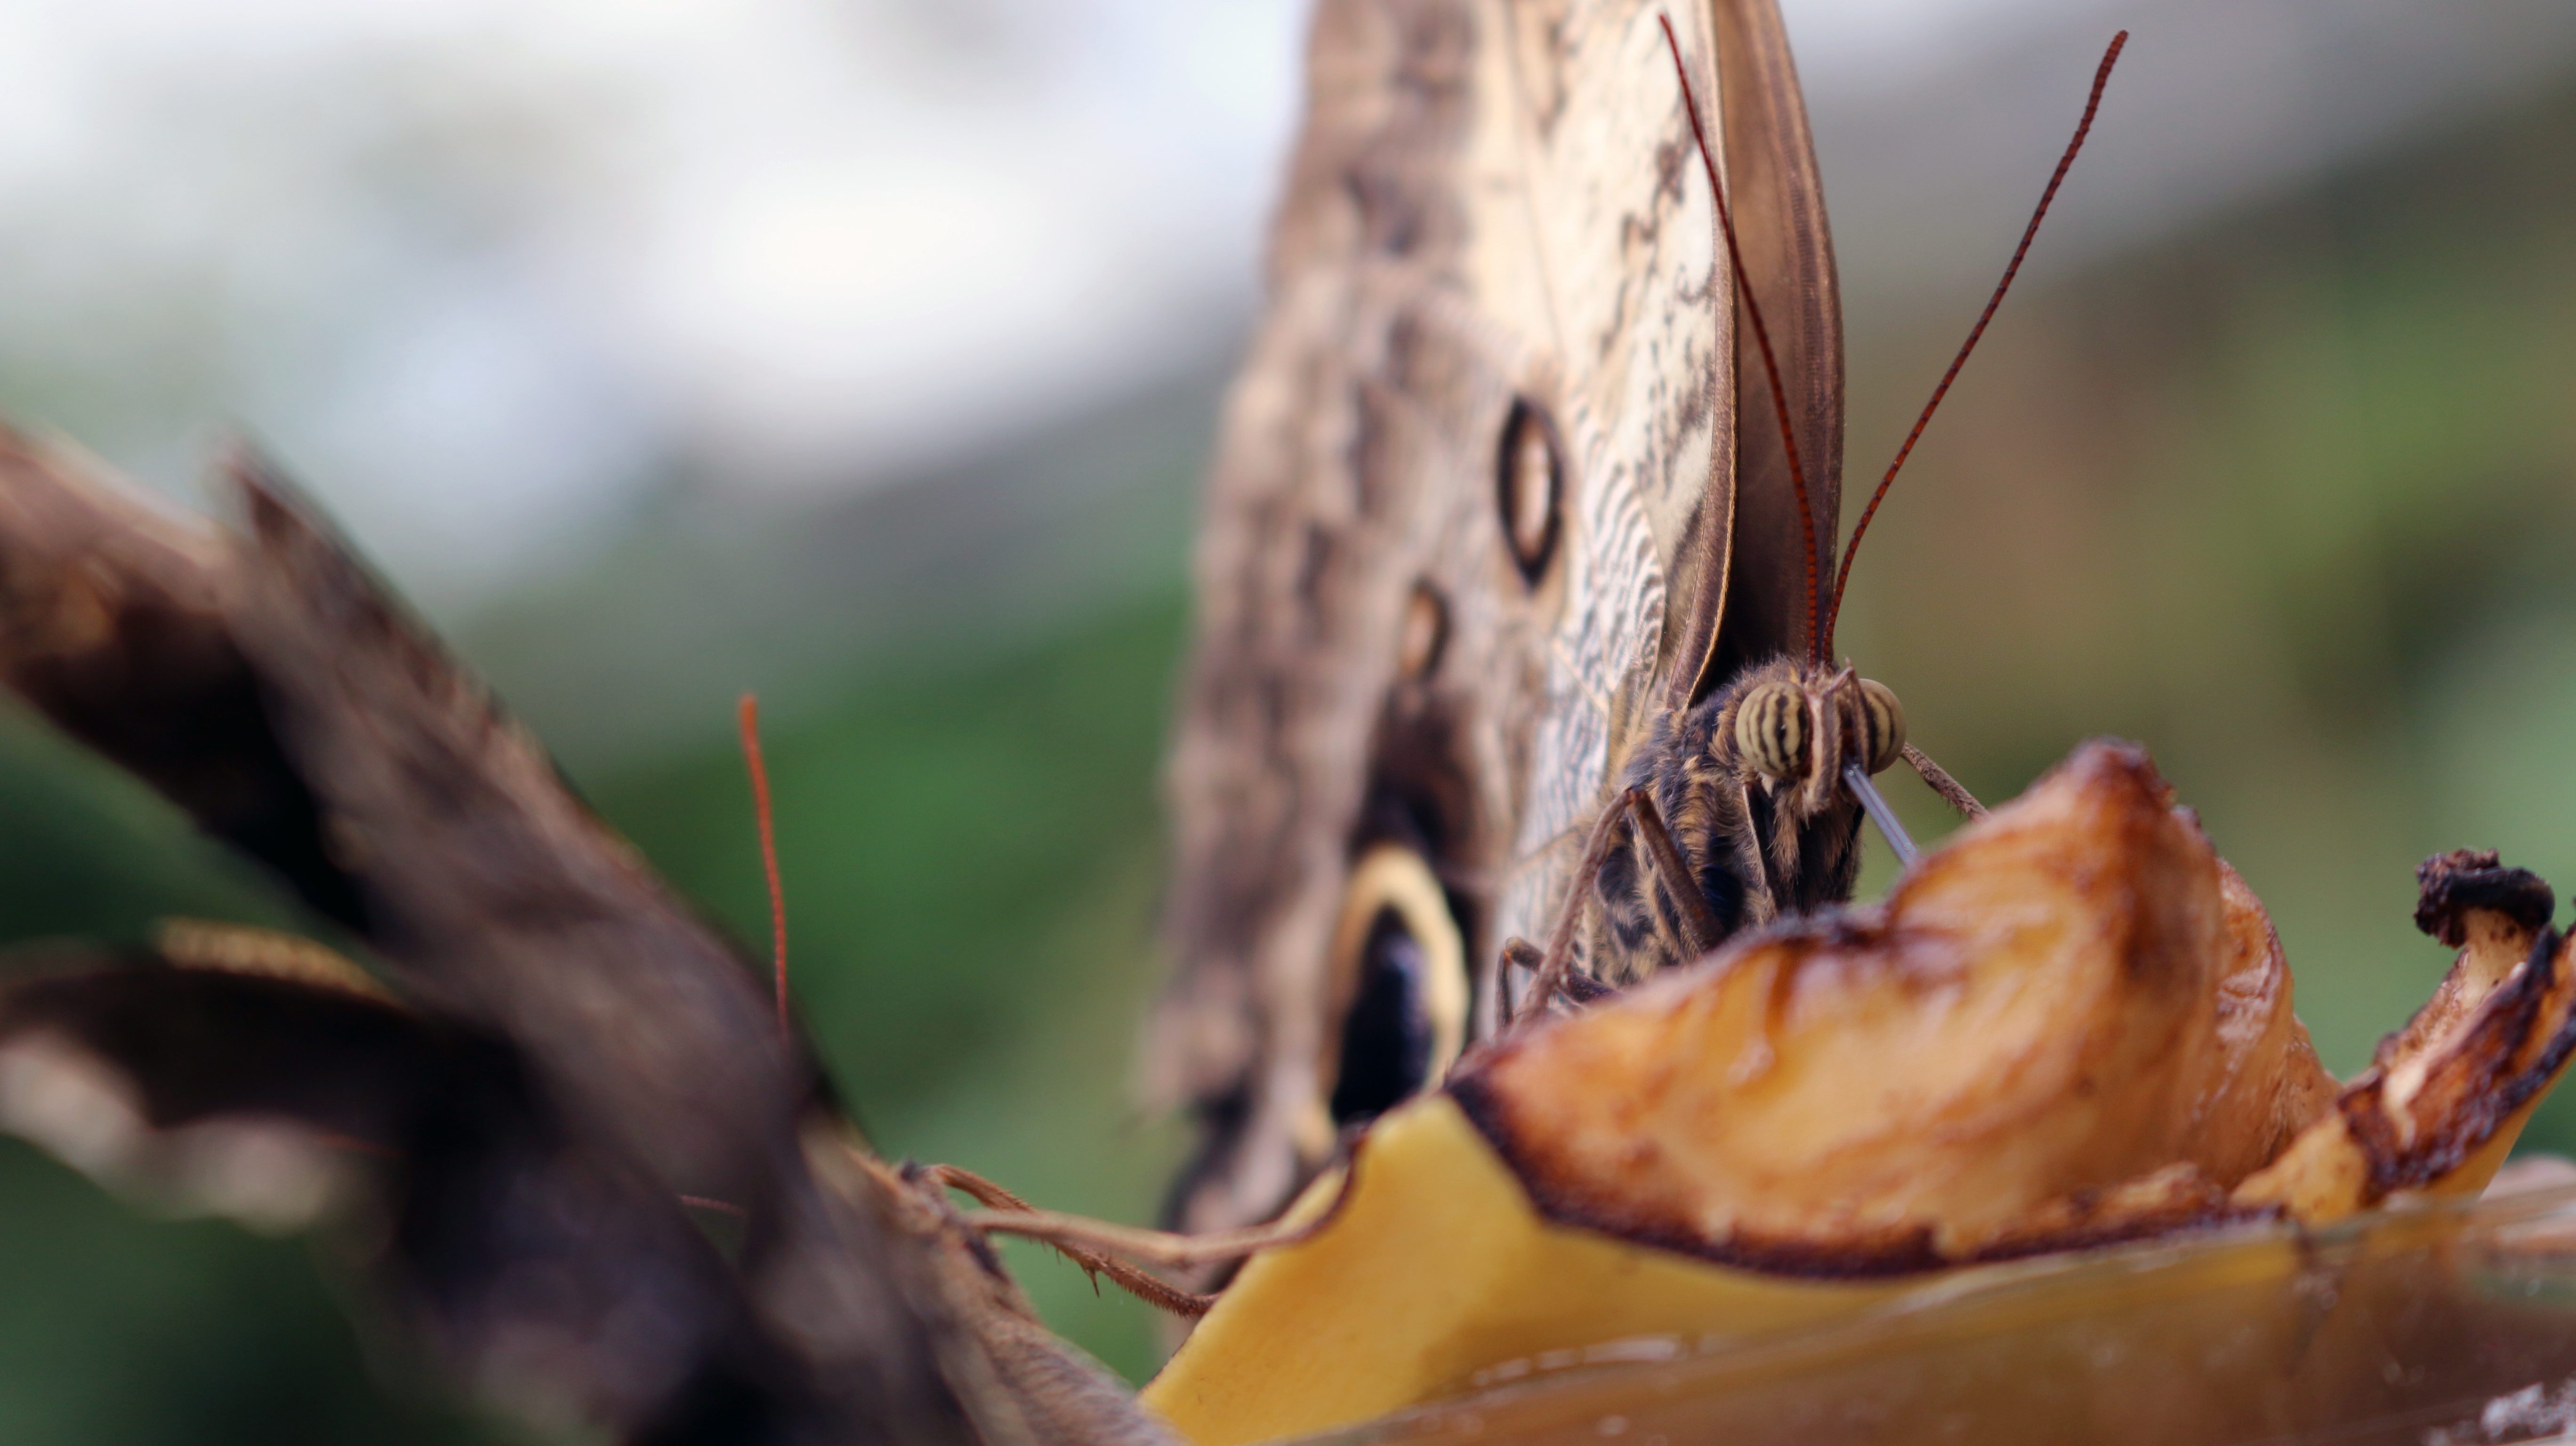
close up, macro photography, butterfly, insect, leaf, photography, plant, branch, plant stem, wood, pest